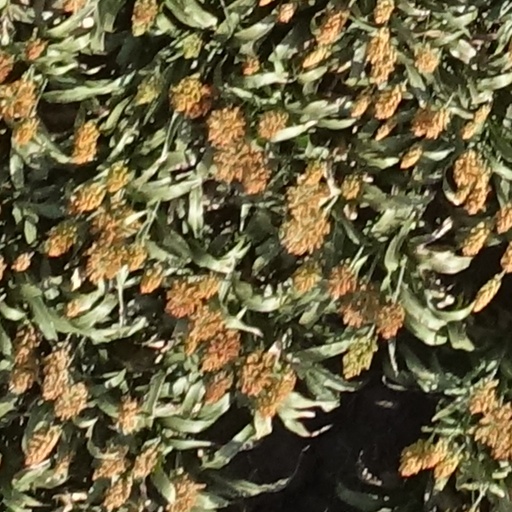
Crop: sorghum